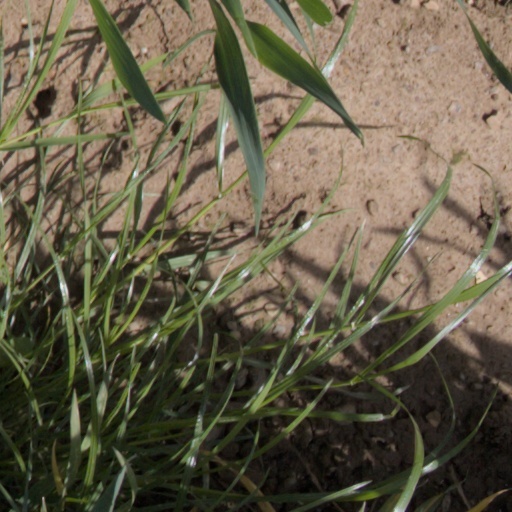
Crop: wheat